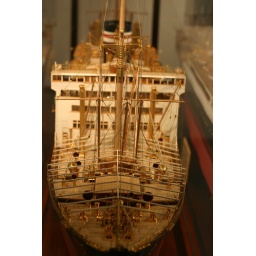
Hikawa Maru -- the only Japanese ocean going ship not destroyed in WW II